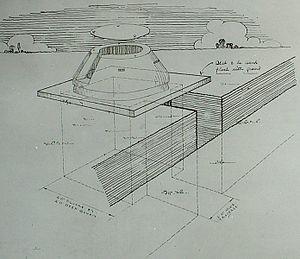
La tourelle Tett est un type de fortification de campagne construit en Grande-Bretagne pendant la crise de l’invasion en 1940-1941. C’était une petite casemate circulaire nommée d'après son inventeur H.L. Tett et fabriquée par une entreprise commerciale privée Burbridge Builders Ltd, du Surrey. Elle comprenait une tourelle pivotante en béton montée sur une butée à billes qui lui permettait d'être tournée facilement. La tourelle était fixée au-dessus d'une fosse. Sur les premiers prototypes, la fosse était formée par une section de tuyau en béton standard de 4 pieds de diamètre.